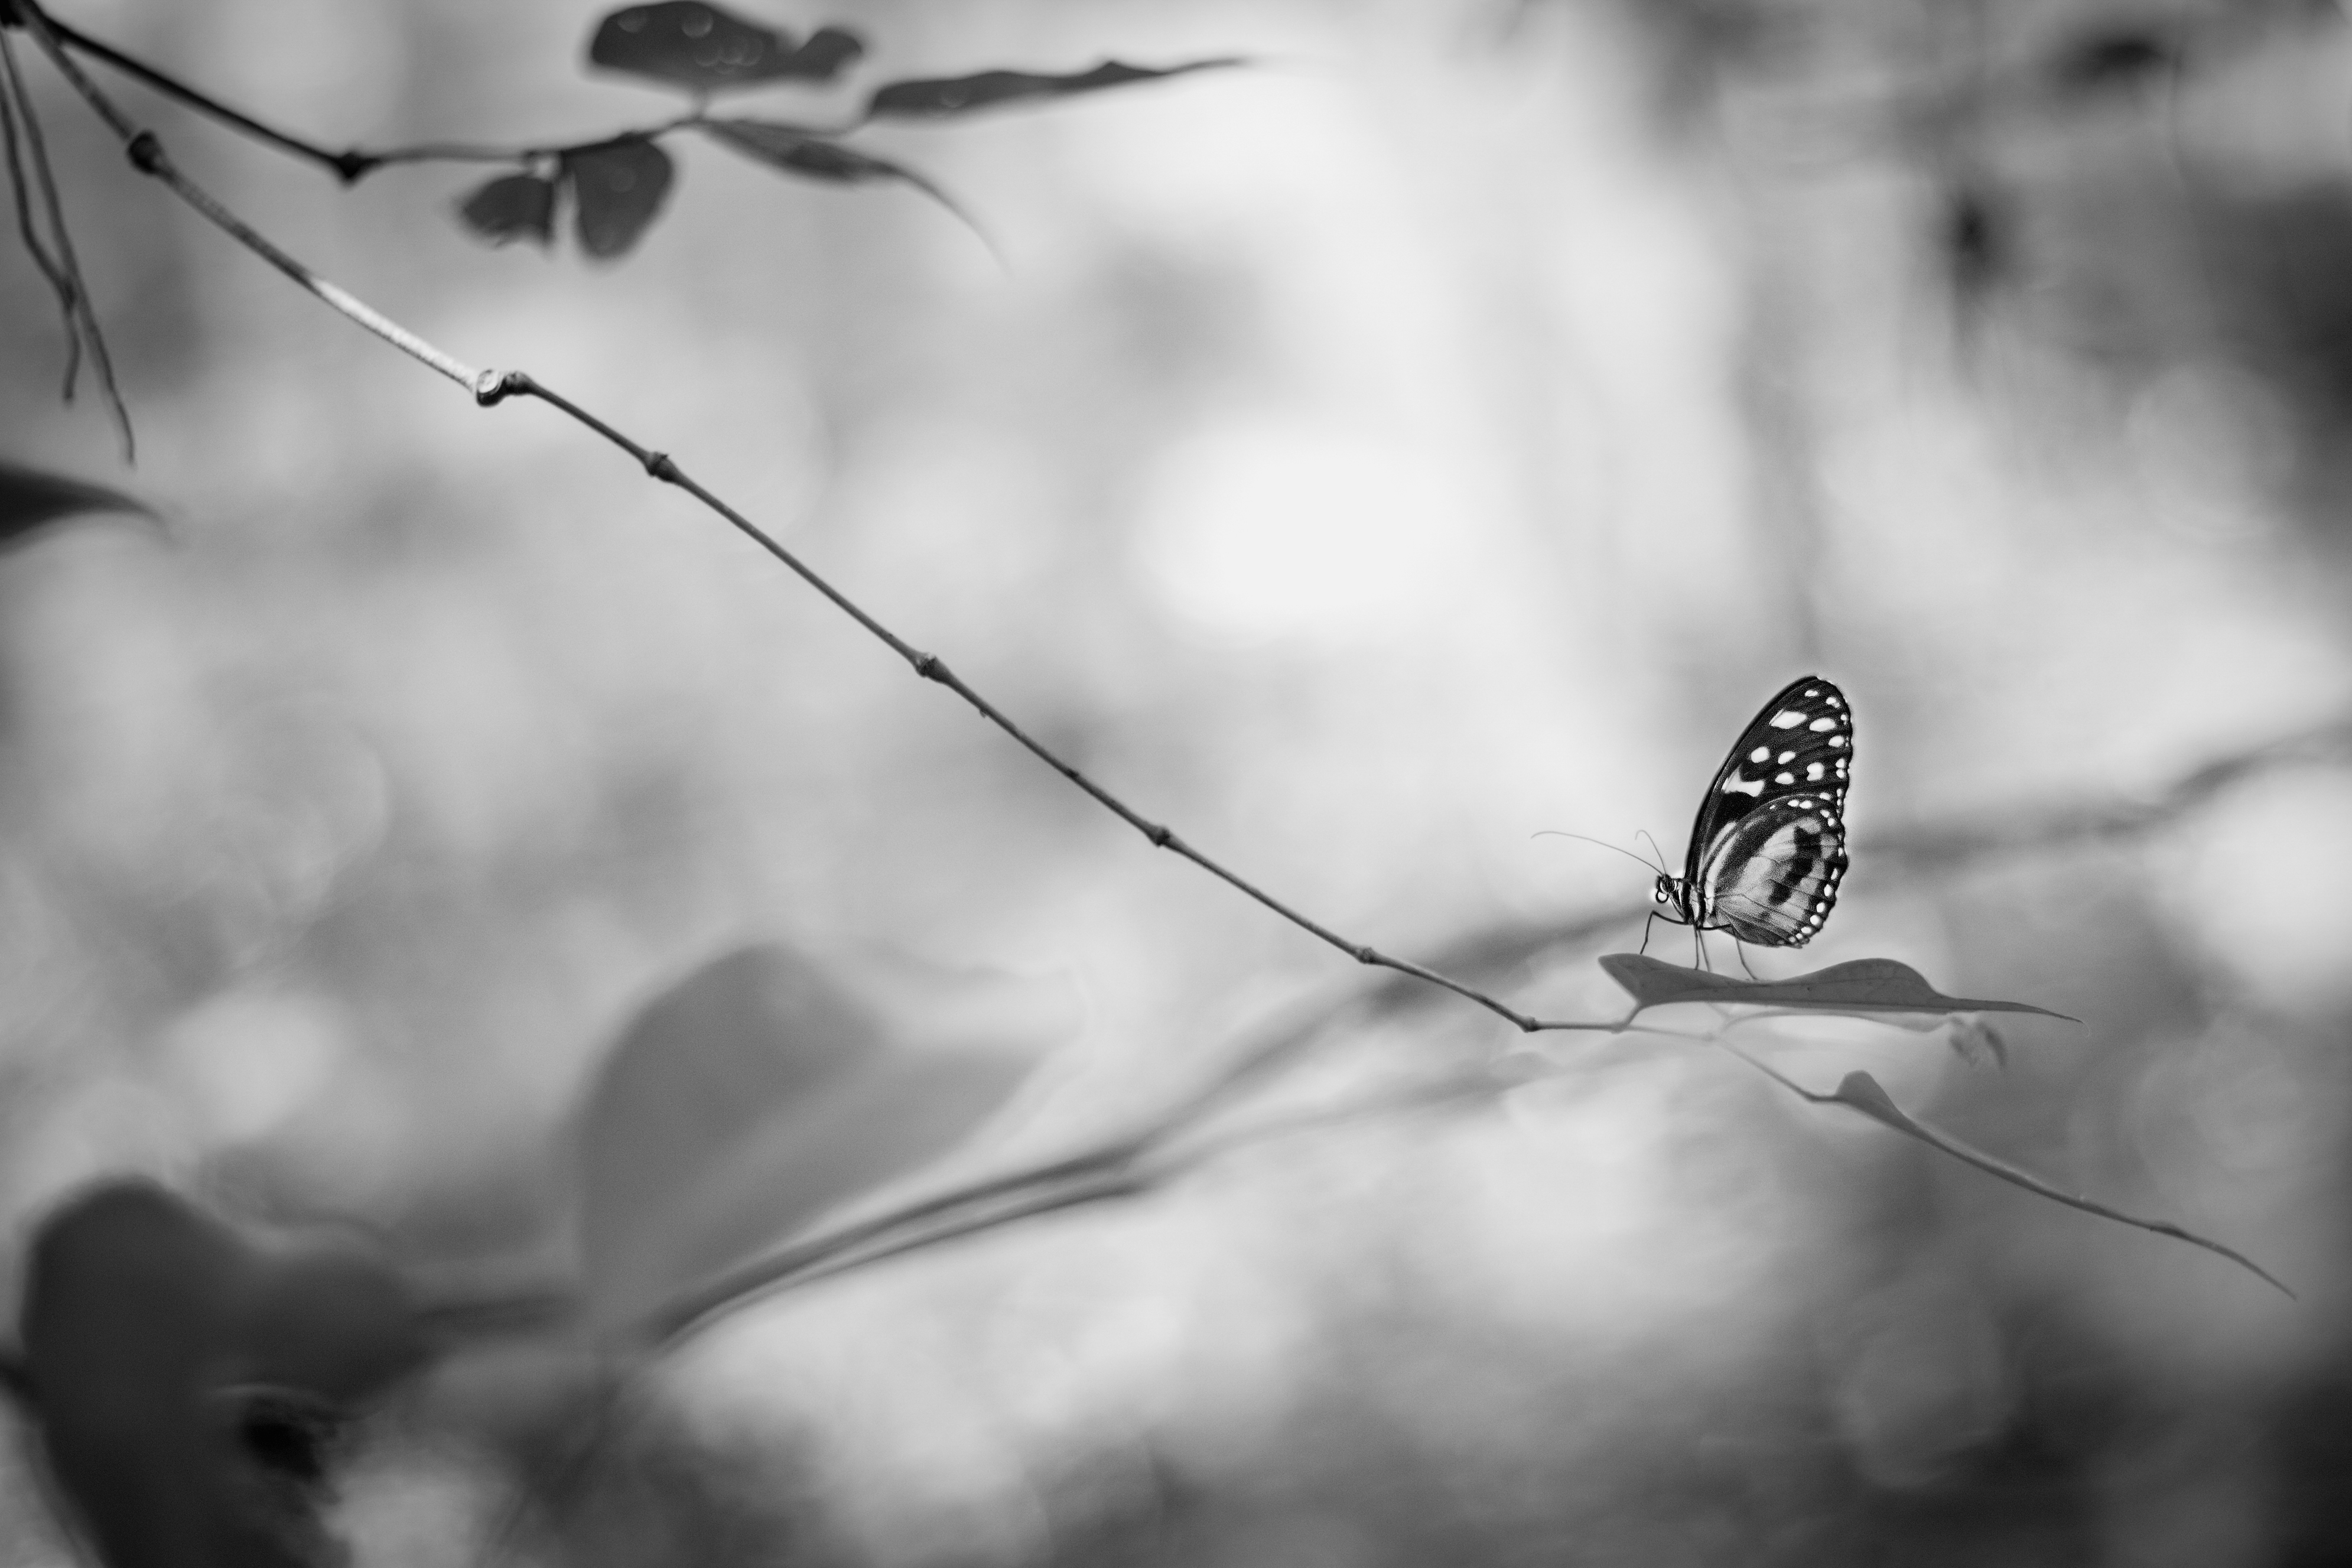
mexico, butterfly, monochrome photography, black and white, white, nature, black, monochrome, insect, branch, leaf, moths and butterflies, macro photography, organism, wildlife, photography, invertebrate, pollinator, close up, twig, spring, stock photography, plant, tree, adaptation, brush footed butterfly, melanargia, lycaenid, plant stem, pieridae, style